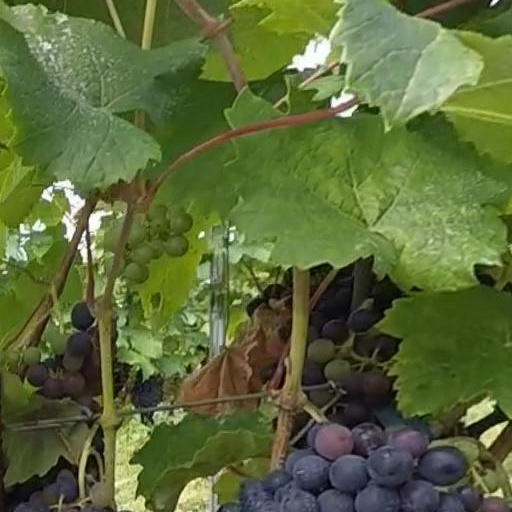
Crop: grape